József Márkus

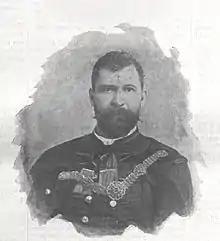
József Márkus in 1896

In October 1896, Kamermayer announced his retirement and resigned from his position of mayor after 23-year term. He considered the relatively young Márkus as his trusted successor, despite the fact that Gerlóczy held the office of First Deputy Mayor since the unification of the city in 1873. According to the first mayor's will, Márkus was elected by the General Assembly as the next Mayor of Budapest, receiving 244 votes, while his opponent, the elderly Gerlóczy gained only 110 votes. The election of Márkus as Mayor marked a generational change within the city administration (Gerlóczy retired from politics at the end of 1897). Ferenc Harrer argued that Márkus became favorite of the urban population owing to his "bohemian nature, powerful presence, but especially singing talent." Harrer, who was critical against the city administration, added that Márkus' "adaptability guided among an emerging political class, which bursted into the place of the dying patriarchy, and they considered [Márkus] as perfect executive of their plans and aspirations".